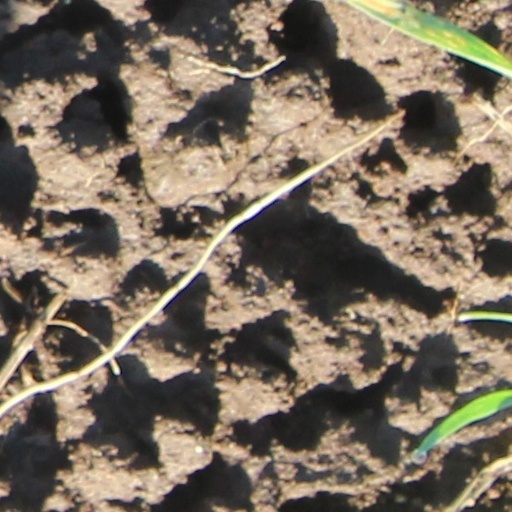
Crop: wheat